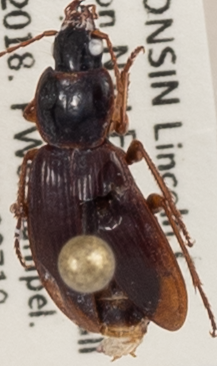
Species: Synuchus impunctatus
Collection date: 2018-07-10
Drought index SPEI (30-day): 0.71
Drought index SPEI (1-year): -0.24
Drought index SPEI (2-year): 1.642